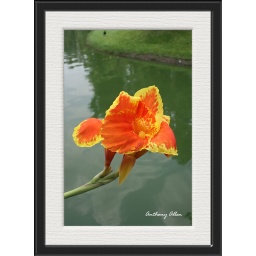
Flower hangs over the water at a lake in Lumpini Park in Bangkok Thailand